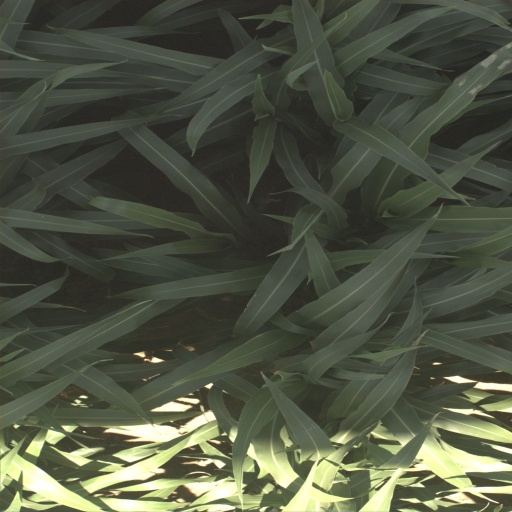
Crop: sorghum